Jhonen Vasquez

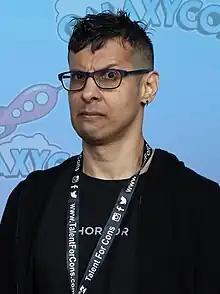
Vasquez in December 2023

Jhonen C. Vasquez (born September 1, 1974) is an American cartoonist, animator, and voice actor. He is best known for creating the "Johnny the Homicidal Maniac" comic book series (alongside its spin-offs "Squee!", "I Feel Sick", and "Fillerbunny") and the Nickelodeon animated series "Invader Zim".